Alexander II of Russia

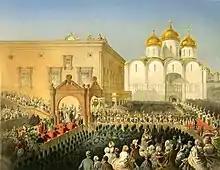
Procession of Alexander II into Dormition Cathedral from the Red Porch during his coronation

Born in Moscow, Alexander Nikolayevich was the eldest son of Nicholas I of Russia and Charlotte of Prussia (eldest daughter of Frederick William III of Prussia and of Louise of Mecklenburg-Strelitz). His early life gave little indication of his ultimate potential; until the time of his accession in 1855, aged 37, few imagined that posterity would know him for implementing the most challenging reforms undertaken in Russia since the reign of Peter the Great.